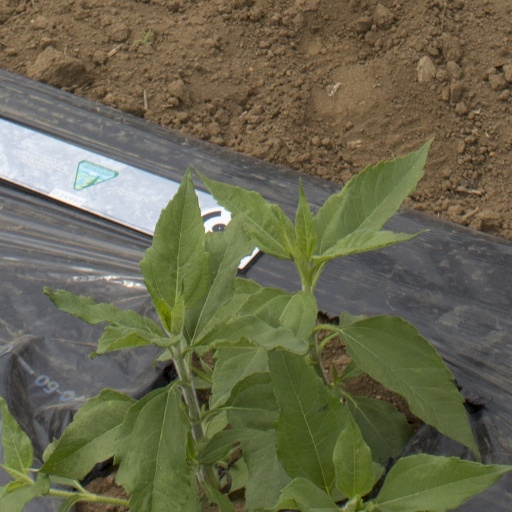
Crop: Jerusalem artichoke